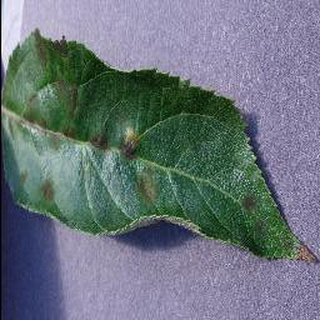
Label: apple_apple_scab